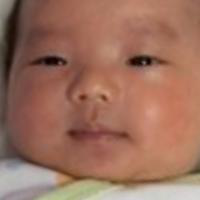
Age group: age 01-10